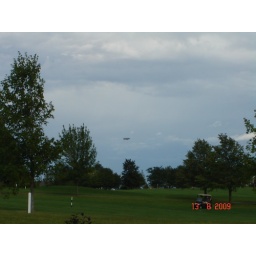
Goodyear Blimp from kitchen window during PGA. Blimp is actually over my office.